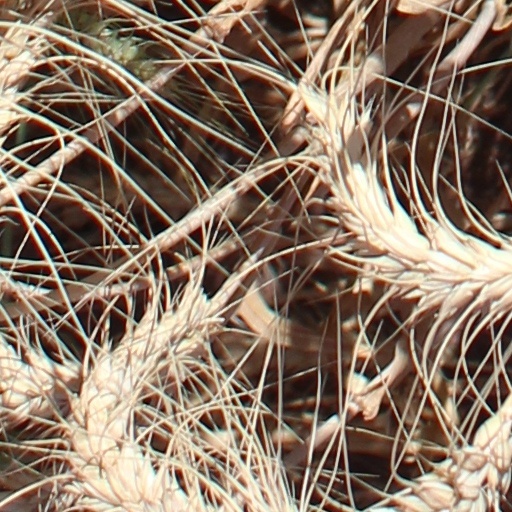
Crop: wheat